WWE Breaking Point

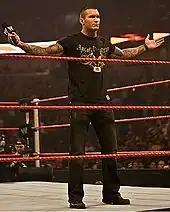
Randy Orton lost the WWE Championship against John Cena in an "I Quit" match.

The professional wrestling matches at Breaking Point included professional wrestlers performing as characters in scripted events pre-determined by the hosting promotion, World Wrestling Entertainment (WWE). Storylines between the characters were produced on WWE's weekly television shows "Raw", "SmackDown", and "ECW" with the Raw, SmackDown, and ECW brands—storyline divisions in which WWE assigned its employees to different programs.